Lena Khan

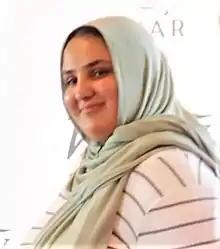
Lena Khan at Carmel Film Festival in 2016

Lena Khan is a film director and writer. She co-wrote and directed "The Tiger Hunter" (2016) and directed the Disney+ movie "Flora & Ulysses" (2021).